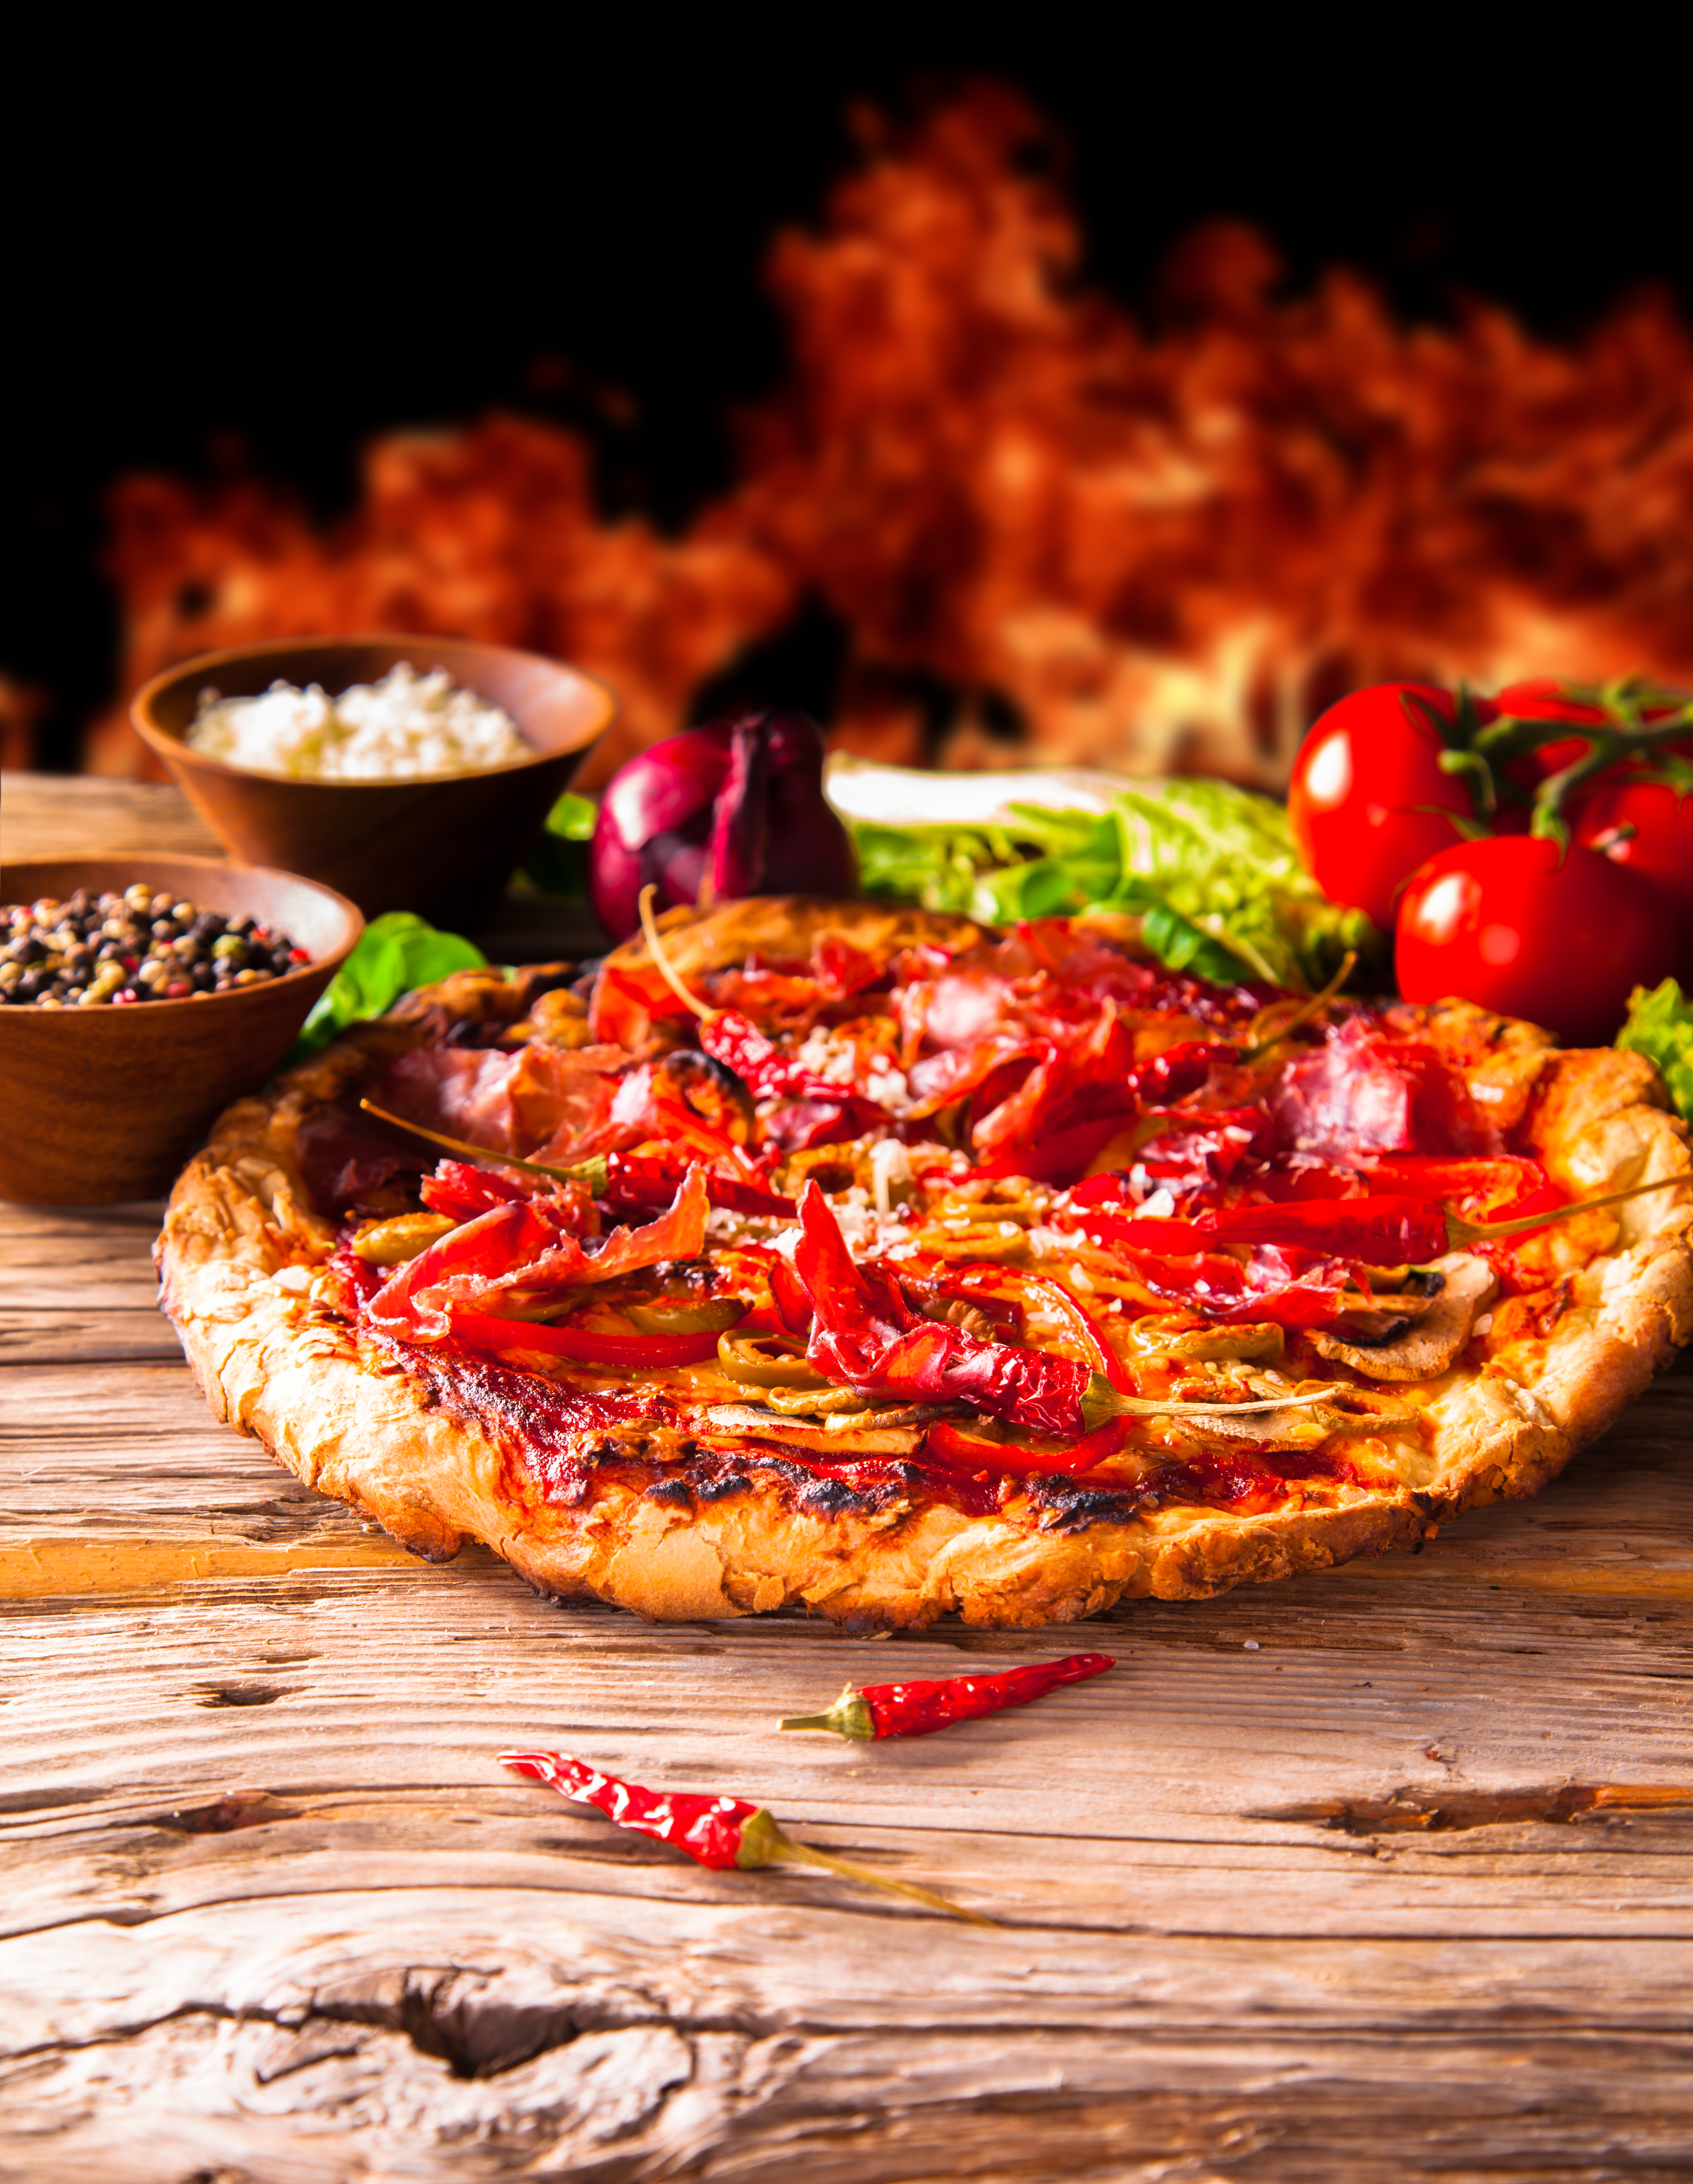
pizza, food, tableware, ingredient, recipe, plate, cuisine, dish, staple food, cooking, produce, roasting, tomato, garnish, vegetable, meat, fast food, finger food, natural foods, event, comfort food, grillades, cutting board, delicacy, side dish, vegan nutrition, knife, grilling, outdoor grill, pizza cheese, italian food, bowl, still life photography, junk food, baked goods, nightshade family, meal, platter, cherry tomatoes, Latin american food, bread, thai food, american food, hors d oeuvre, appetizer, indian cuisine, vegetarian food, churrasco food, tandoori chicken, solanum, baking